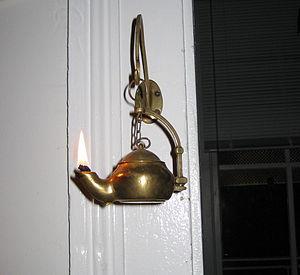
La lampe est un objet destiné à produire de la lumière, généralement polychromatique.